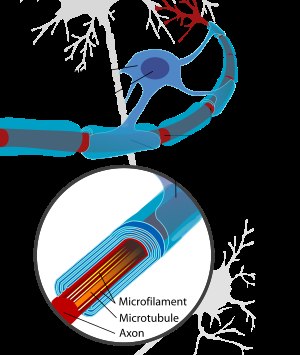
Oligodendrocyt
Principtegning visende oligodendrocyt, som danner en myelinskede omkring et nervecelleakson.
Oligodendrocytes, eller oligodendroglia er en gliacelle-type lokaliseret i hjernen. Deres hovedfunktion er at give støtte og isolere nervecellernes udløbere i centralnervesystemet. Den samme funktion udføres af Schwann celler i det perifere nervesystem. Oligodendrocytter gør dette ved at producere myelinskeder omkring aksonerne, bestående af 80% lipid og 20% protein. En enkel oligodendrocyt kan være i kontakt med over 50 aksoner, dannende omtrent 1 μm myelin omkring hvert akson.